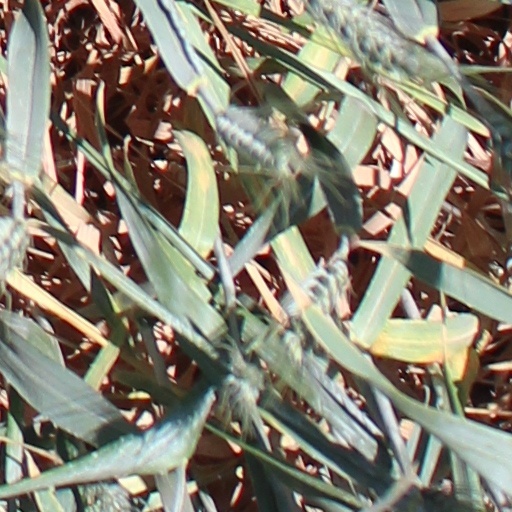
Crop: wheat